Robert Granjon

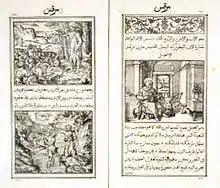
"Evangelium Sanctum Domini Nostri Jesu Christi" in Arabic, 1590, with Arabic types of Robert Grandjon, "Typographia Medicea", Rome.

Robert Granjon (Paris, c. 1513 - Rome, 1590) was a French punchcutter, a designer and creator of metal type, and printer. He worked in Paris, Lyon, Antwerp, and Rome. He is best known for having introduced the typeface style Civilité, for his many italic types and his fleuron designs, although he worked across all genres of typeface and alphabet across his long career.